Mexico City–Querétaro electric passenger train

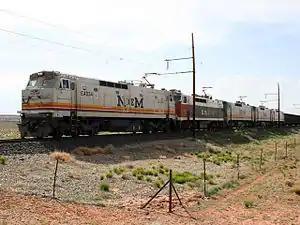
Locomotives formerly used on the train

The Mexico City–Querétaro electric passenger train was a passenger train that provided services in central Mexico. During its 2 years of existence (1994-96), it was operated by "Ferrocarriles Nacionales de México".